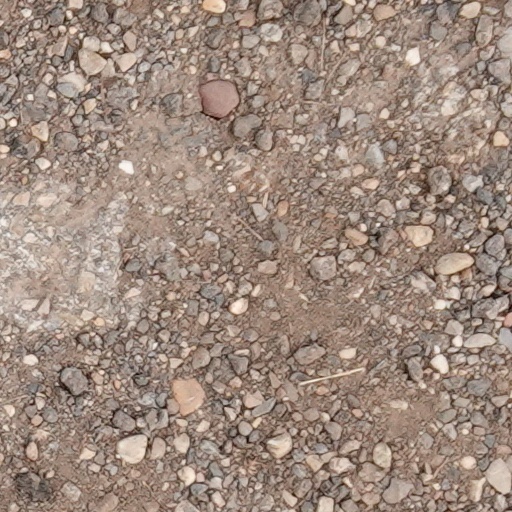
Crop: wheat